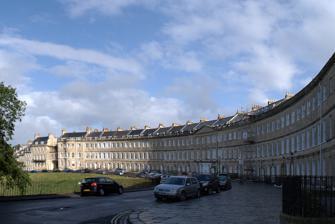
Building: Lansdown Crescent, Bath
Country: United Kingdom
Year built: 1793
Row of buildings in Bath, England Lansdown Crescent General information Architectural style Georgian Town or city Bath Country England Construction started 1789 Completed 1793 Design and construction Architect(s) John Palmer Lansdown Crescent is a well-known example of Georgian architecture in Bath , Somerset , England, designed by John Palmer and constructed by a variety of builders between 1789 and 1793. The buildings have a clear view over central Bath, being sited on Lansdown Hill near to, but higher than, other well-known Georgian buildings including the Royal Crescent , St James's Square, Bath and The Circus, Bath . It forms the central part of a string of curved terraces, including Lansdown Place East and West, and Somerset Place, which were the northernmost boundary of the development of Georgian Bath. History Entrances to the two central houses The crescent was laid out by John Palmer who ensured that the three-storey fronts of the buildings were of uniform height and had matching doors and windows. The attic rooms are under a parapet and slate mansard roof . Other builders were then able to construct the houses behind the facade . The commission was from Charles Spackman, leading to the original name of the terrace being Spackman's Buildings. During World War I the crescent was frequently painted by the artist Walter Sickert . An unexploded bomb which had been dropped during the Bath Blitz of World War II was discovered in 2016, which required evacuation of the residents while it was made safe and then safely removed. In 2016 decorative finials from the railings in front of the houses, which had been removed and melted down during World War II were replaced after public fundraising. The grass in front of the crescent is sometimes used to graze sheep. Architecture The crescent, which is a grade I listed building , comprises 20 houses, each originally having four floors together with a basement and sub-basement levels below ground. Servants did not sleep in the basements. It is arranged as a concave crescent , and is flanked by Lansdown Place West and Lansdown Place East, both convex crescents and grade II listed buildings in their own right. The two central houses, numbers 10 and 11, have a paired entrance with four Tuscan columns with a cornice and frieze above them. The central point between the windows of the first floor has a blind niche . There is also an archway connecting 20, Lansdown Crescent and 1, Lansdown Place West, which is a Grade I listed structure, and which is thought to date from the time that William Beckford owned both properties. Beckford bought a house in The Crescent in 1822, eventually buying a further two houses in the crescent to form his residence. Having acquired all the land between his home and the top of Lansdown Hill , north of the city centre, he created a garden over half a mile in length and built Beckford's Tower at the top. Notable residents Dick Parsons (British Army officer) , (1910–1998), army marksman James Lees-Milne , diarist, writer, architecture scholar Glynis Breakwell , former Vice-Chancellor of the University of Bath References